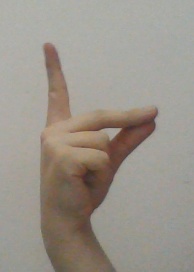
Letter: ta